Andrea Mitchell

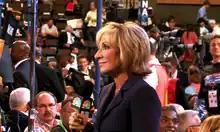
Mitchell reporting from the floor of the 2008 Democratic National Convention.

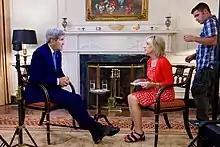
Mitchell interviewing Secretary of State John Kerry in 2015.

Mitchell has been with NBC News since late July 1978. She has been its chief foreign affairs correspondent since November 1994. Previously, she served as chief White House correspondent (1993–1994) and chief Congressional correspondent (1988–1992).